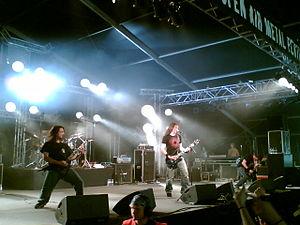
Gojira est un groupe de death metal français, originaire d'Ondres. Il est initialement formé en 1996 sous le nom de Godzilla, puis adopte le nom de Gojira en 2001, lequel n'est autre que le nom original du monstre japonais, suite à la sortie du film américain Godzilla. Le groupe est actuellement composé de quatre membres : Joseph Duplantier, le leader ; Mario Duplantier, frère du premier ; Christian Andreu et Jean-Michel Labadie. Depuis sa formation, Gojira compte un total de six albums studio, de Terra Incognita à Magma, et deux DVD live.
La Liste des festivals de metal est une liste non exhaustive de festivals uniquement ou partiellement consacrés au heavy metal dans le monde entier, classés par ordre alphabétique :